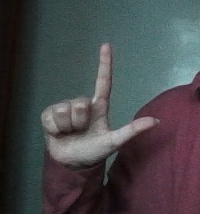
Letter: laam